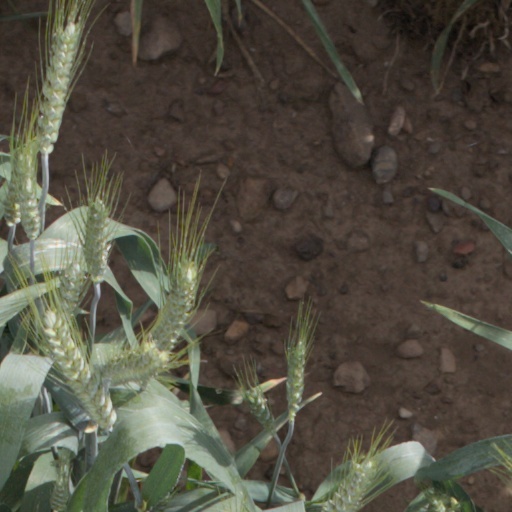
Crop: wheat